Edward Heath

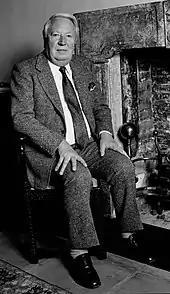
Heath in his Salisbury home, 1987

Heath continued to serve as a backbench MP for the London constituency of Old Bexley and Sidcup and was, from 1992, the longest-serving MP ("Father of the House") and the oldest British MP. As Father of the House, he oversaw the election of two Speakers of the Commons, Betty Boothroyd and Michael Martin. Heath was created a Knight Companion of the Garter on 23 April 1992. He retired from Parliament at the 2001 general election. Heath and Tony Benn were the last two serving MPs to have been elected during the reign of George VI, with Heath serving continuously since 1950.